History of Austria

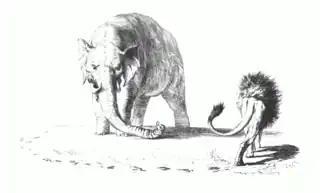
The Prussian lion circling the Austrian elephant. Adolph Menzel, 1846

With the completion of the long running French wars a new order was required in Europe and the heads of the European states gathered in Vienna for a prolonged discussion of Europe's future, although the Congress was actually convened in September 1814 prior to Napoleon's attempted return, and completed on 9 June 1815, nine days before the Battle of Waterloo. At the completion of the Napoleonic wars, Austria found itself on the winning side as a new European leader, largely due to Metternich's diplomatic skills. It was as much a grand social event of the representatives of the great powers as a true Congress and was chaired by Metternich. Its purpose was to restore a new European order to emerge from the chaos of the Napoleonic wars. While Austria was the diplomatic leader, the military victory was largely that of Russia and Prussia, aided by Britain and Spain, and Austria had little to add to the final defeat of Napoleon on 18 June 1815 at Waterloo. Metternich's intent was to create a balance of power in Europe, under a new entity, the German Confederation with Austrian leadership, out of the ashes of the Holy Roman Empire.